Marton railway station, Manawatū-Whanganui

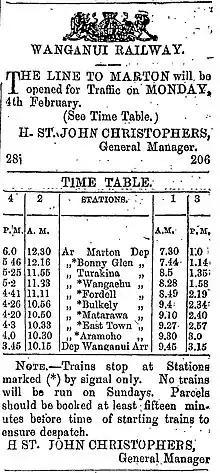
Trains from Whanganui were extended south, from Turakina to Marton, on 4 February 1878

The line from Whanganui to Turakina opened on Thursday 17 May 1877, declared a public holiday by Whanganui's mayor. Stewart & Co built the extension from Turakina to Marton. The earthworks to Marton were said to be completed by the end of 1876. However, trains weren't extended south until 4 February 1878. Two months later there was criticism that Marton station was too small and too far from the town; in 1875 there had been a plan for the station to be further east, which would have been closer to the town centre.